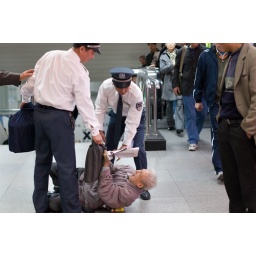
Subway staffs trying to confiscate used newspaper collected by this old man, who then dropped to the floor and plead.